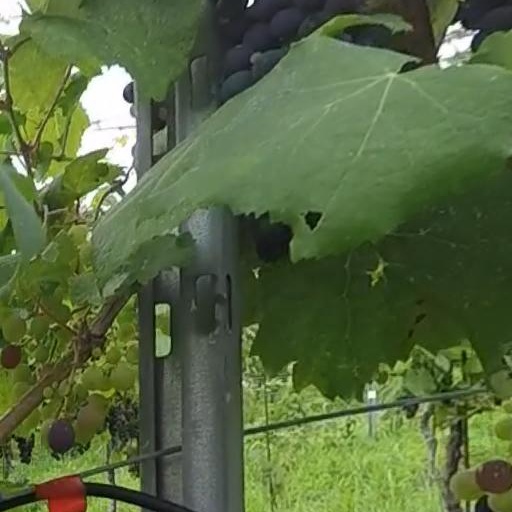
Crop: grape